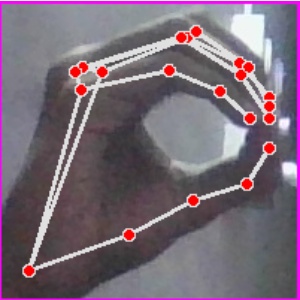
अक्षर: ठ